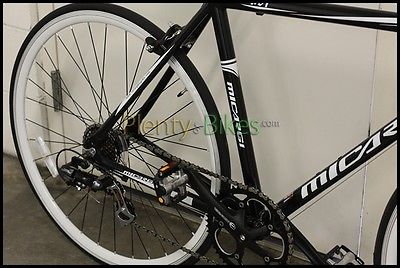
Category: bicycle